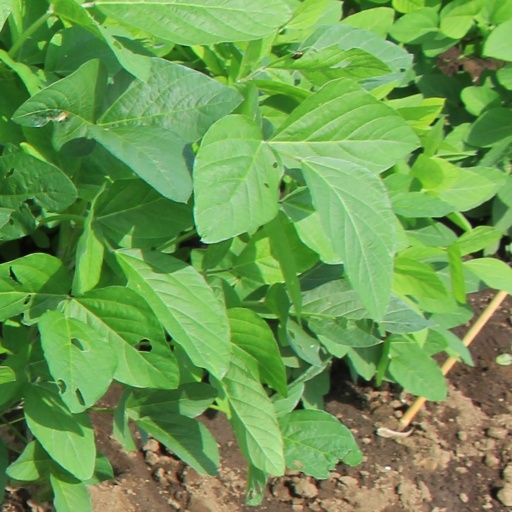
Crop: soybean